Kevin Richardson (zookeeper)

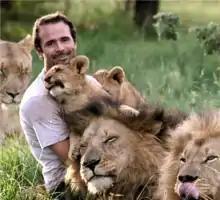
Kevin Richardson with lions

He has slept next to, fed, and lived with lions. He has also worked with cheetahs, leopards, and hyenas. He prefers lions to any other big cat. His relationship with the animals, however, has not been an instant one. He has known all of the lions he works with since they were cubs. He still continues his bond with Tau and Napoleon, the lion brothers who were his introduction to big cats.